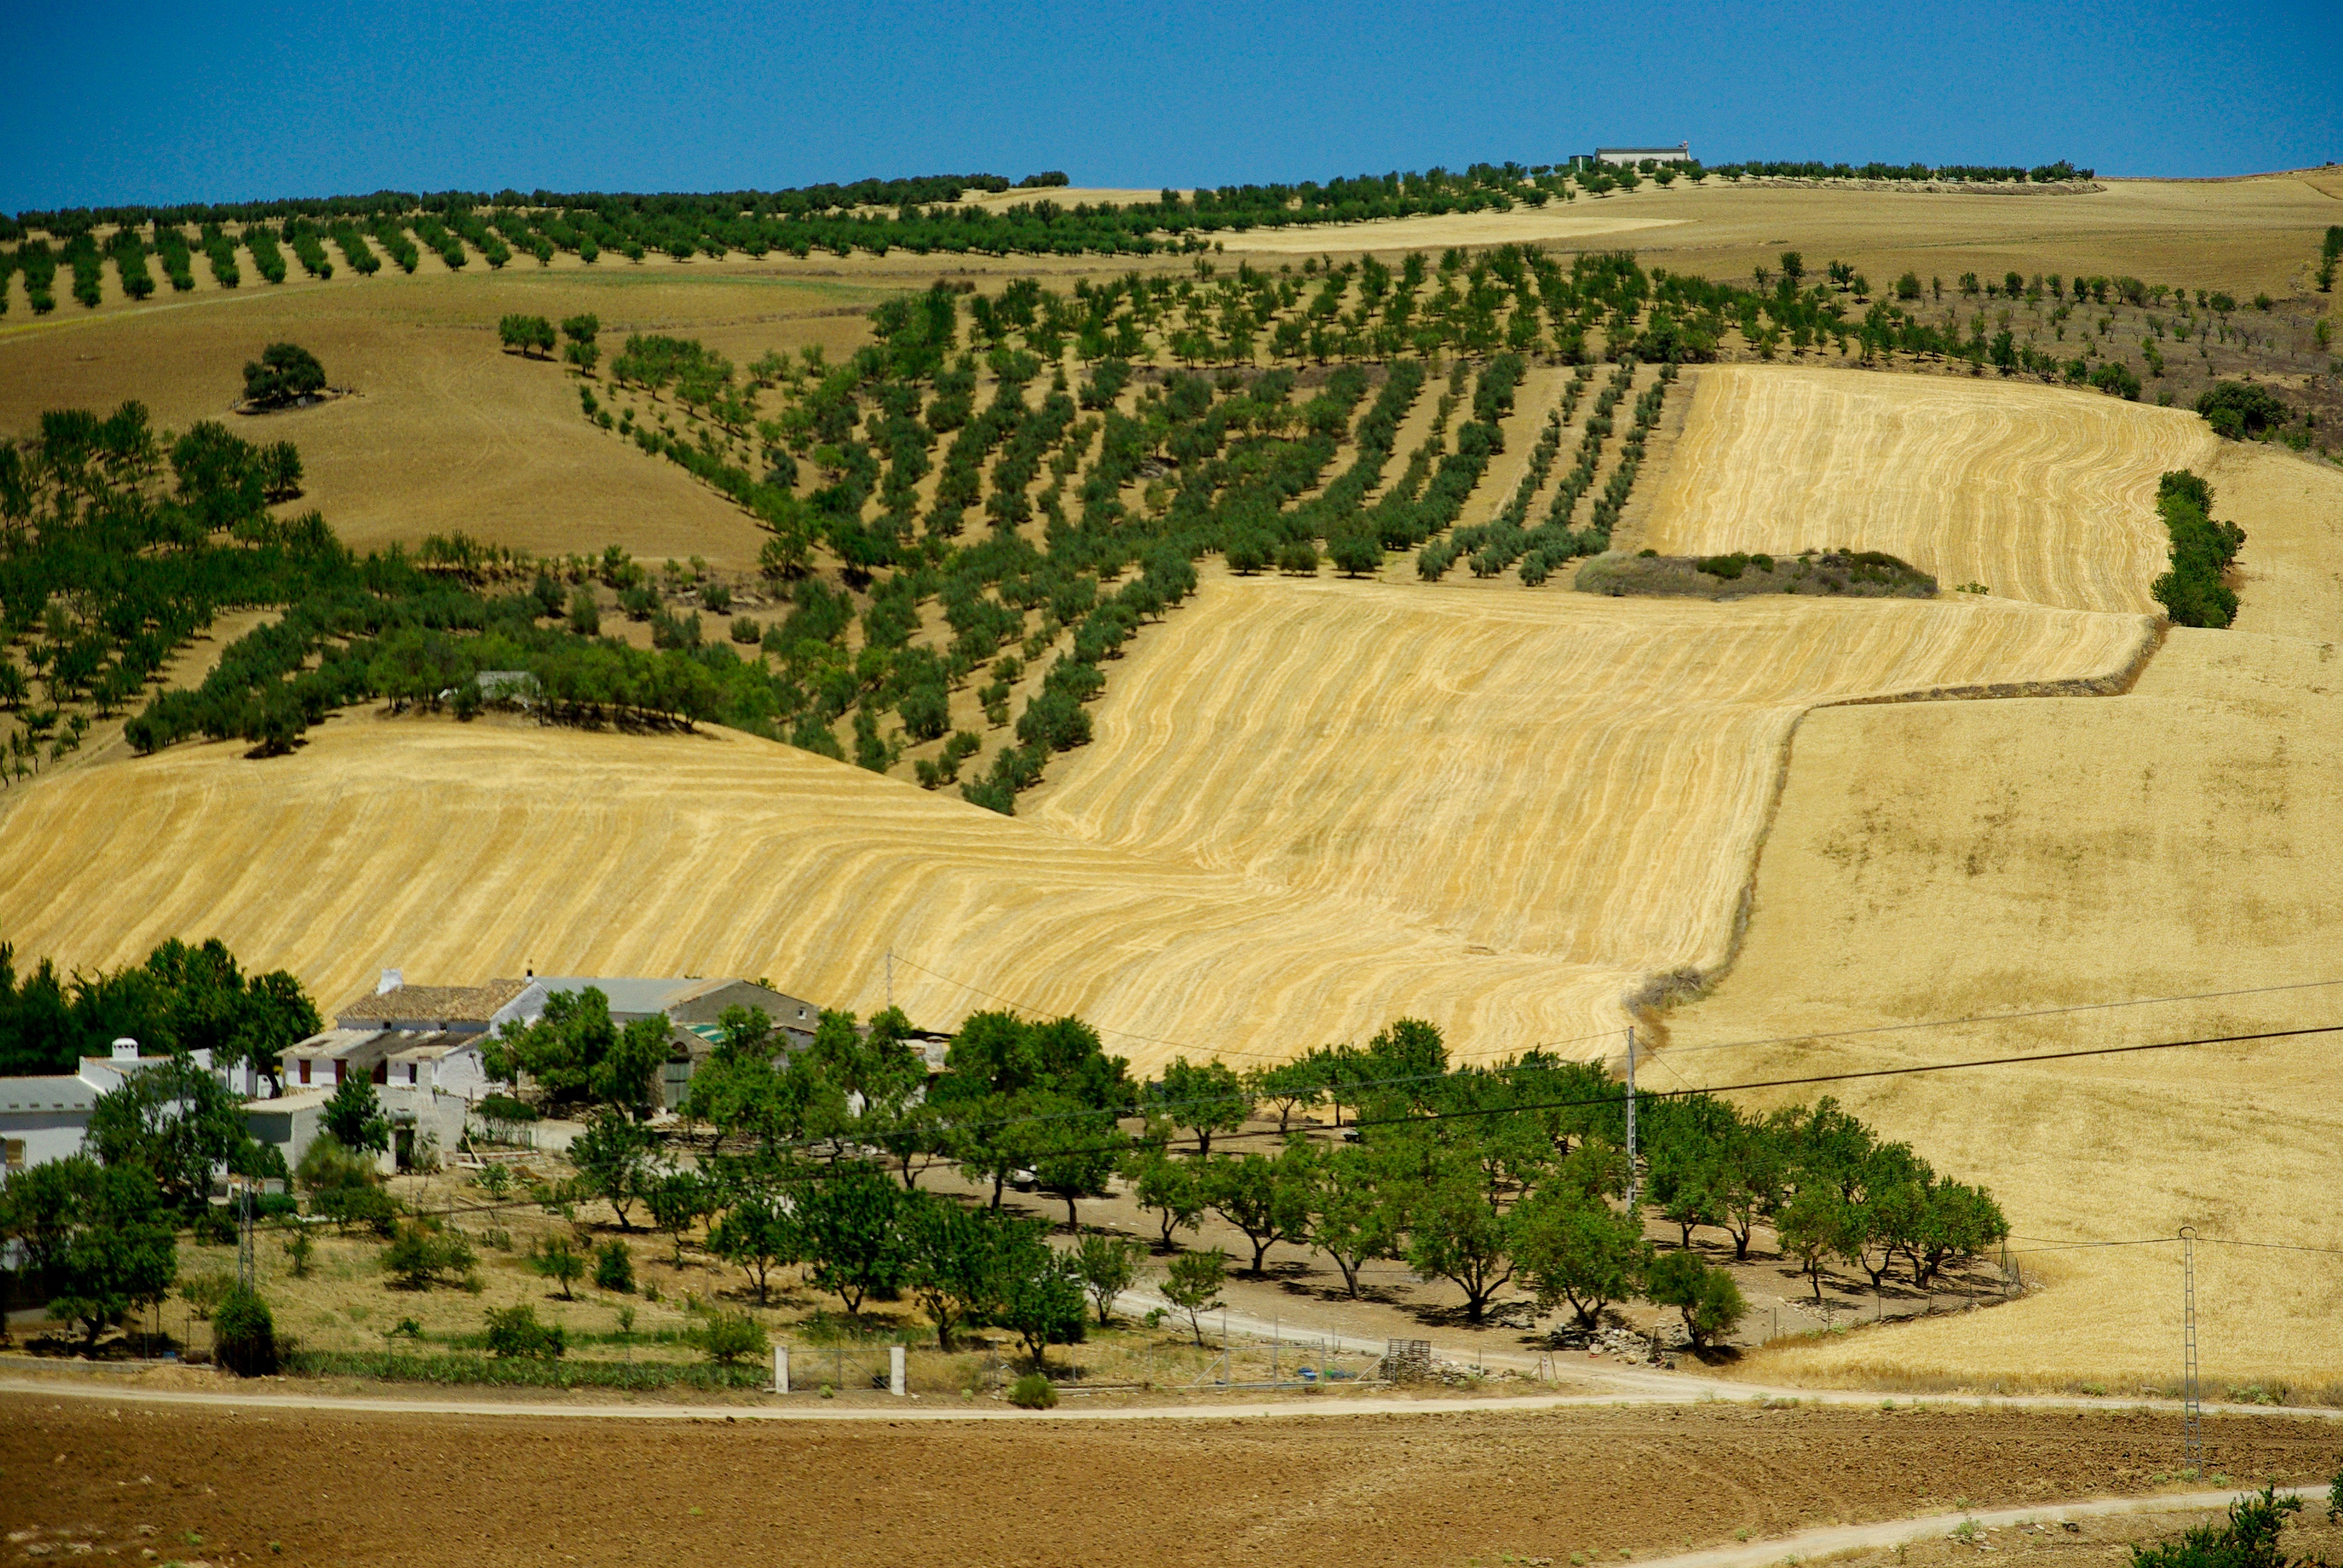
landscape, field, farm, hill, valley, soil, agriculture, plain, spain, terrace, badlands, plateau, andalusia, ecosystem, hacienda, rural area, olive trees, bird's eye view, aerial photography